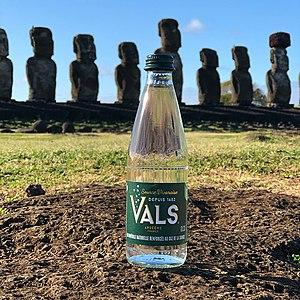
Vals est une marque d'eau minérale gazeuse dont la source est située à Vals-les-Bains en Ardèche, à 7 kilomètres d'Aubenas.